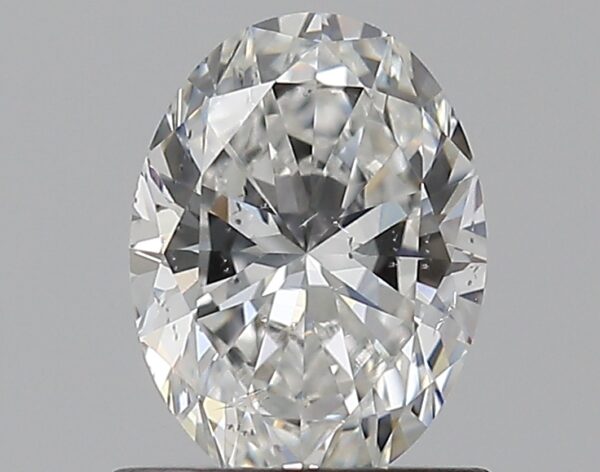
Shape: oval
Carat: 0.75
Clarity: SI1
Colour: F
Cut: EX
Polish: EX
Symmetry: EX
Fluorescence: N
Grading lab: GIA
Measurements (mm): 6.94 x 5.17 x 3.24